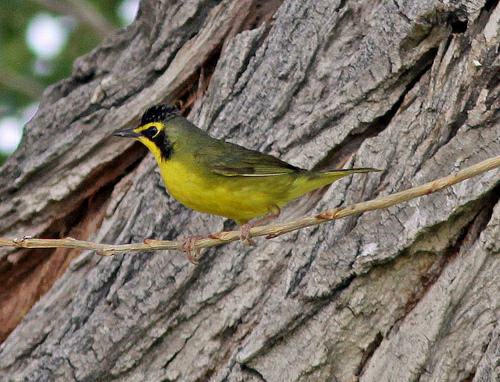
A photo of a kentucky warbler